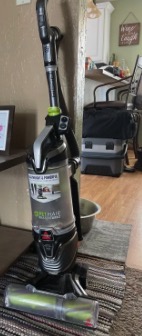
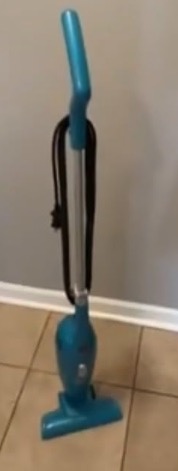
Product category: items_vacuum
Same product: no